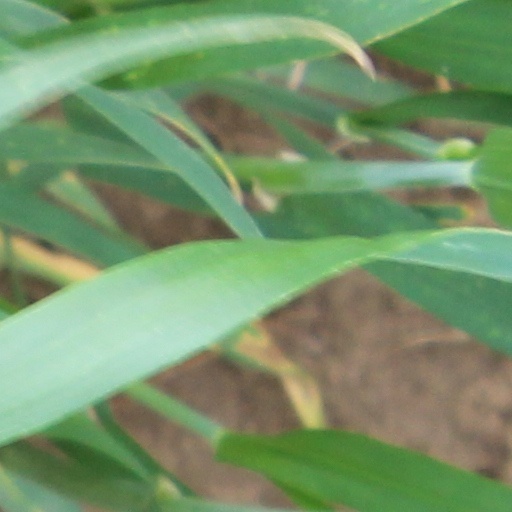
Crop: wheat